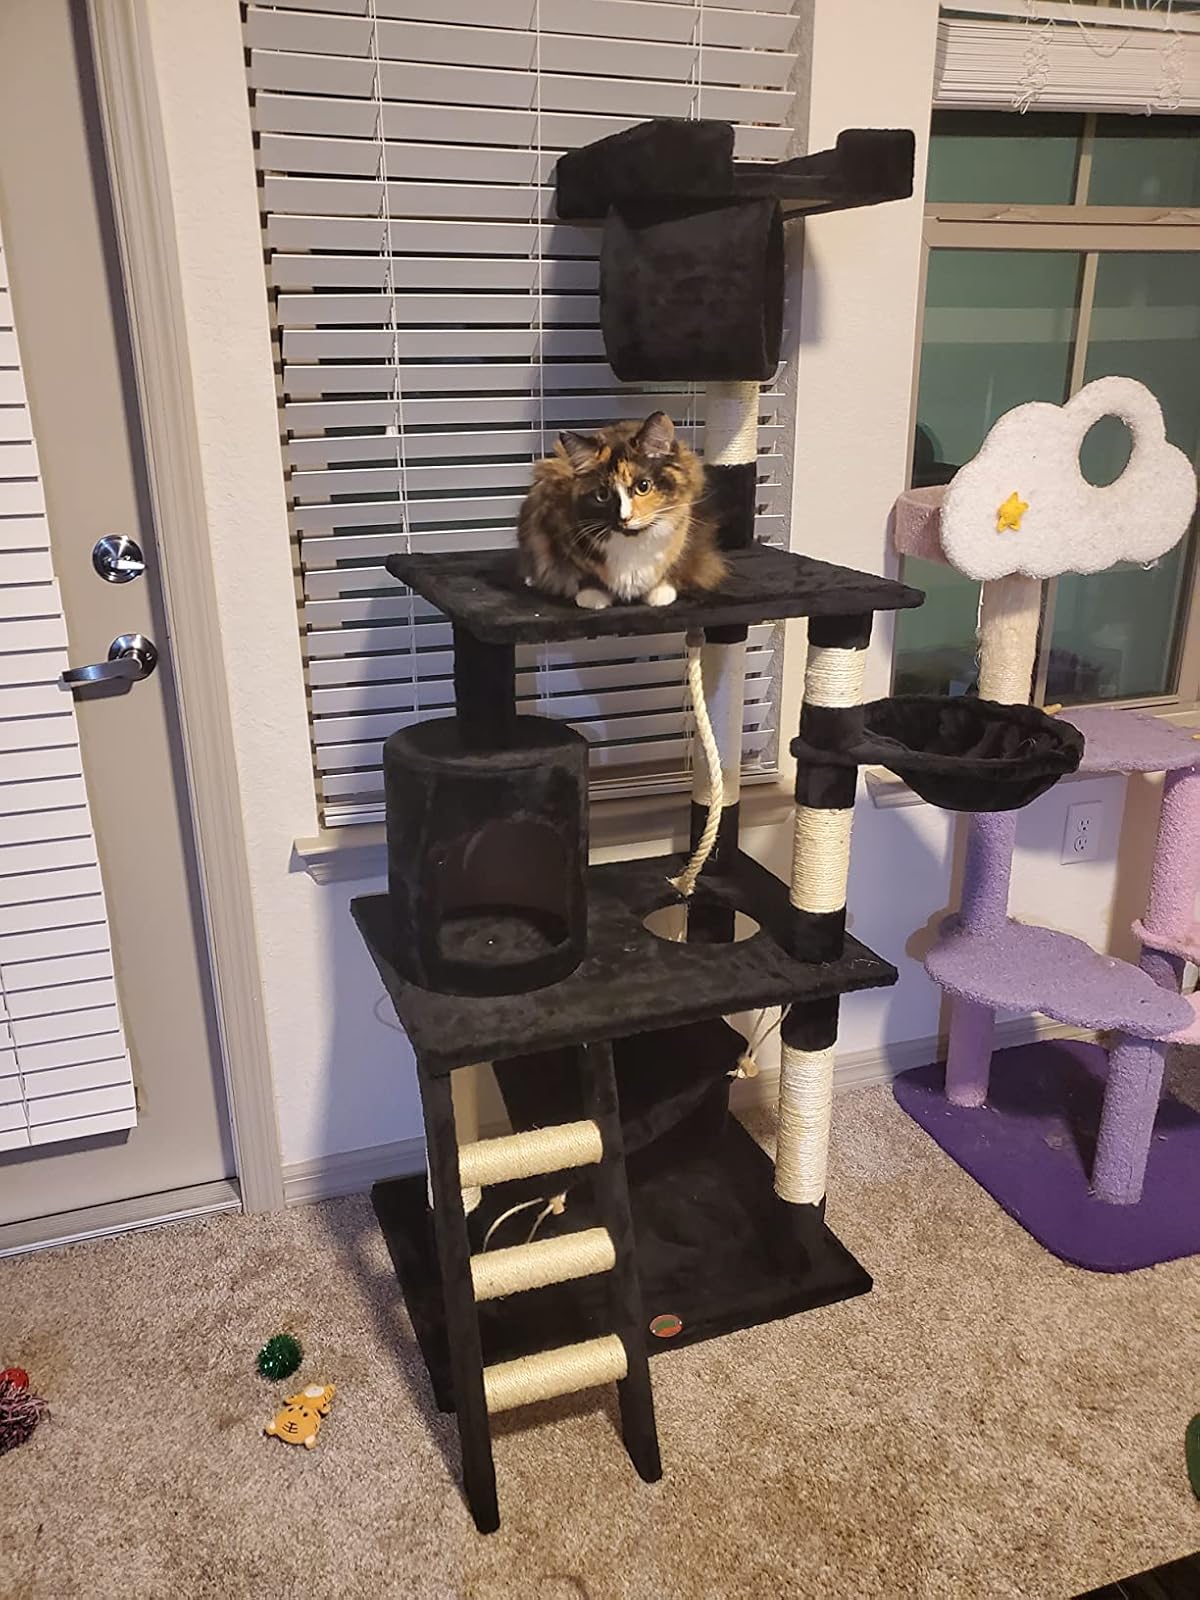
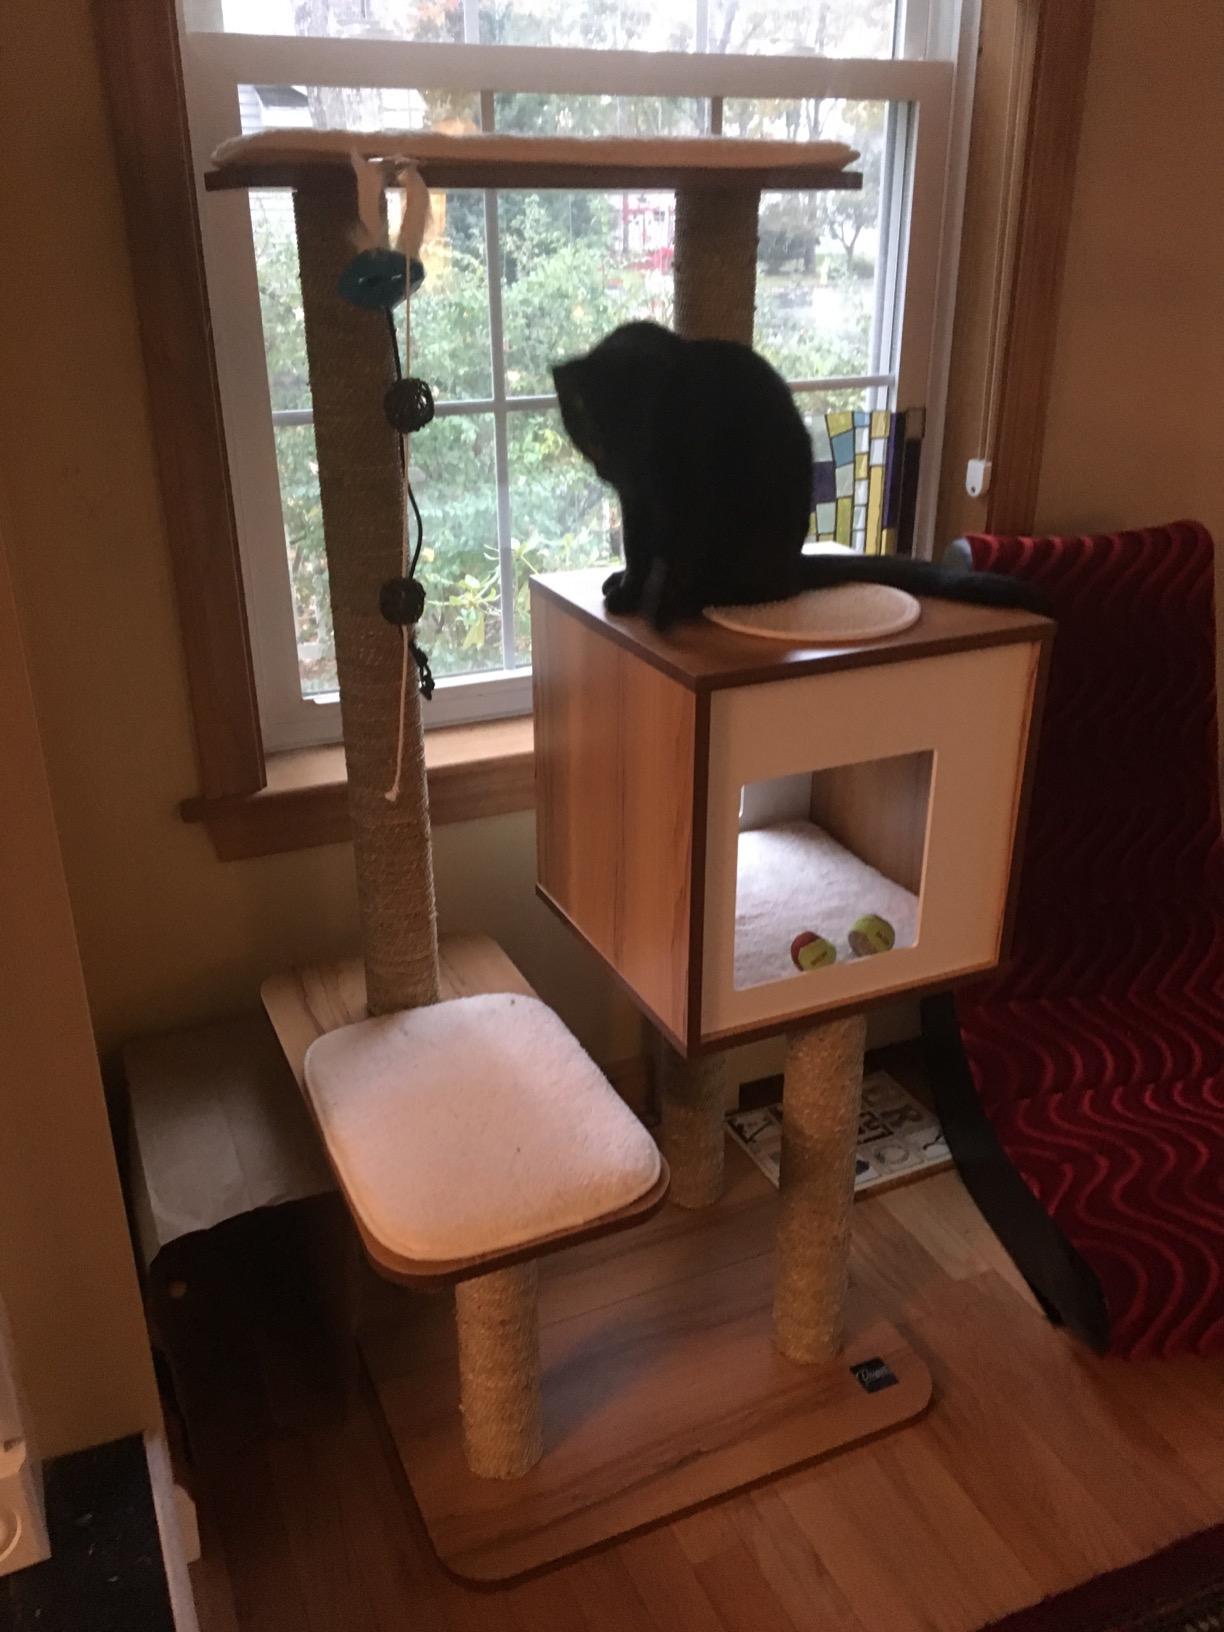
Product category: items_cat tree
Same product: no